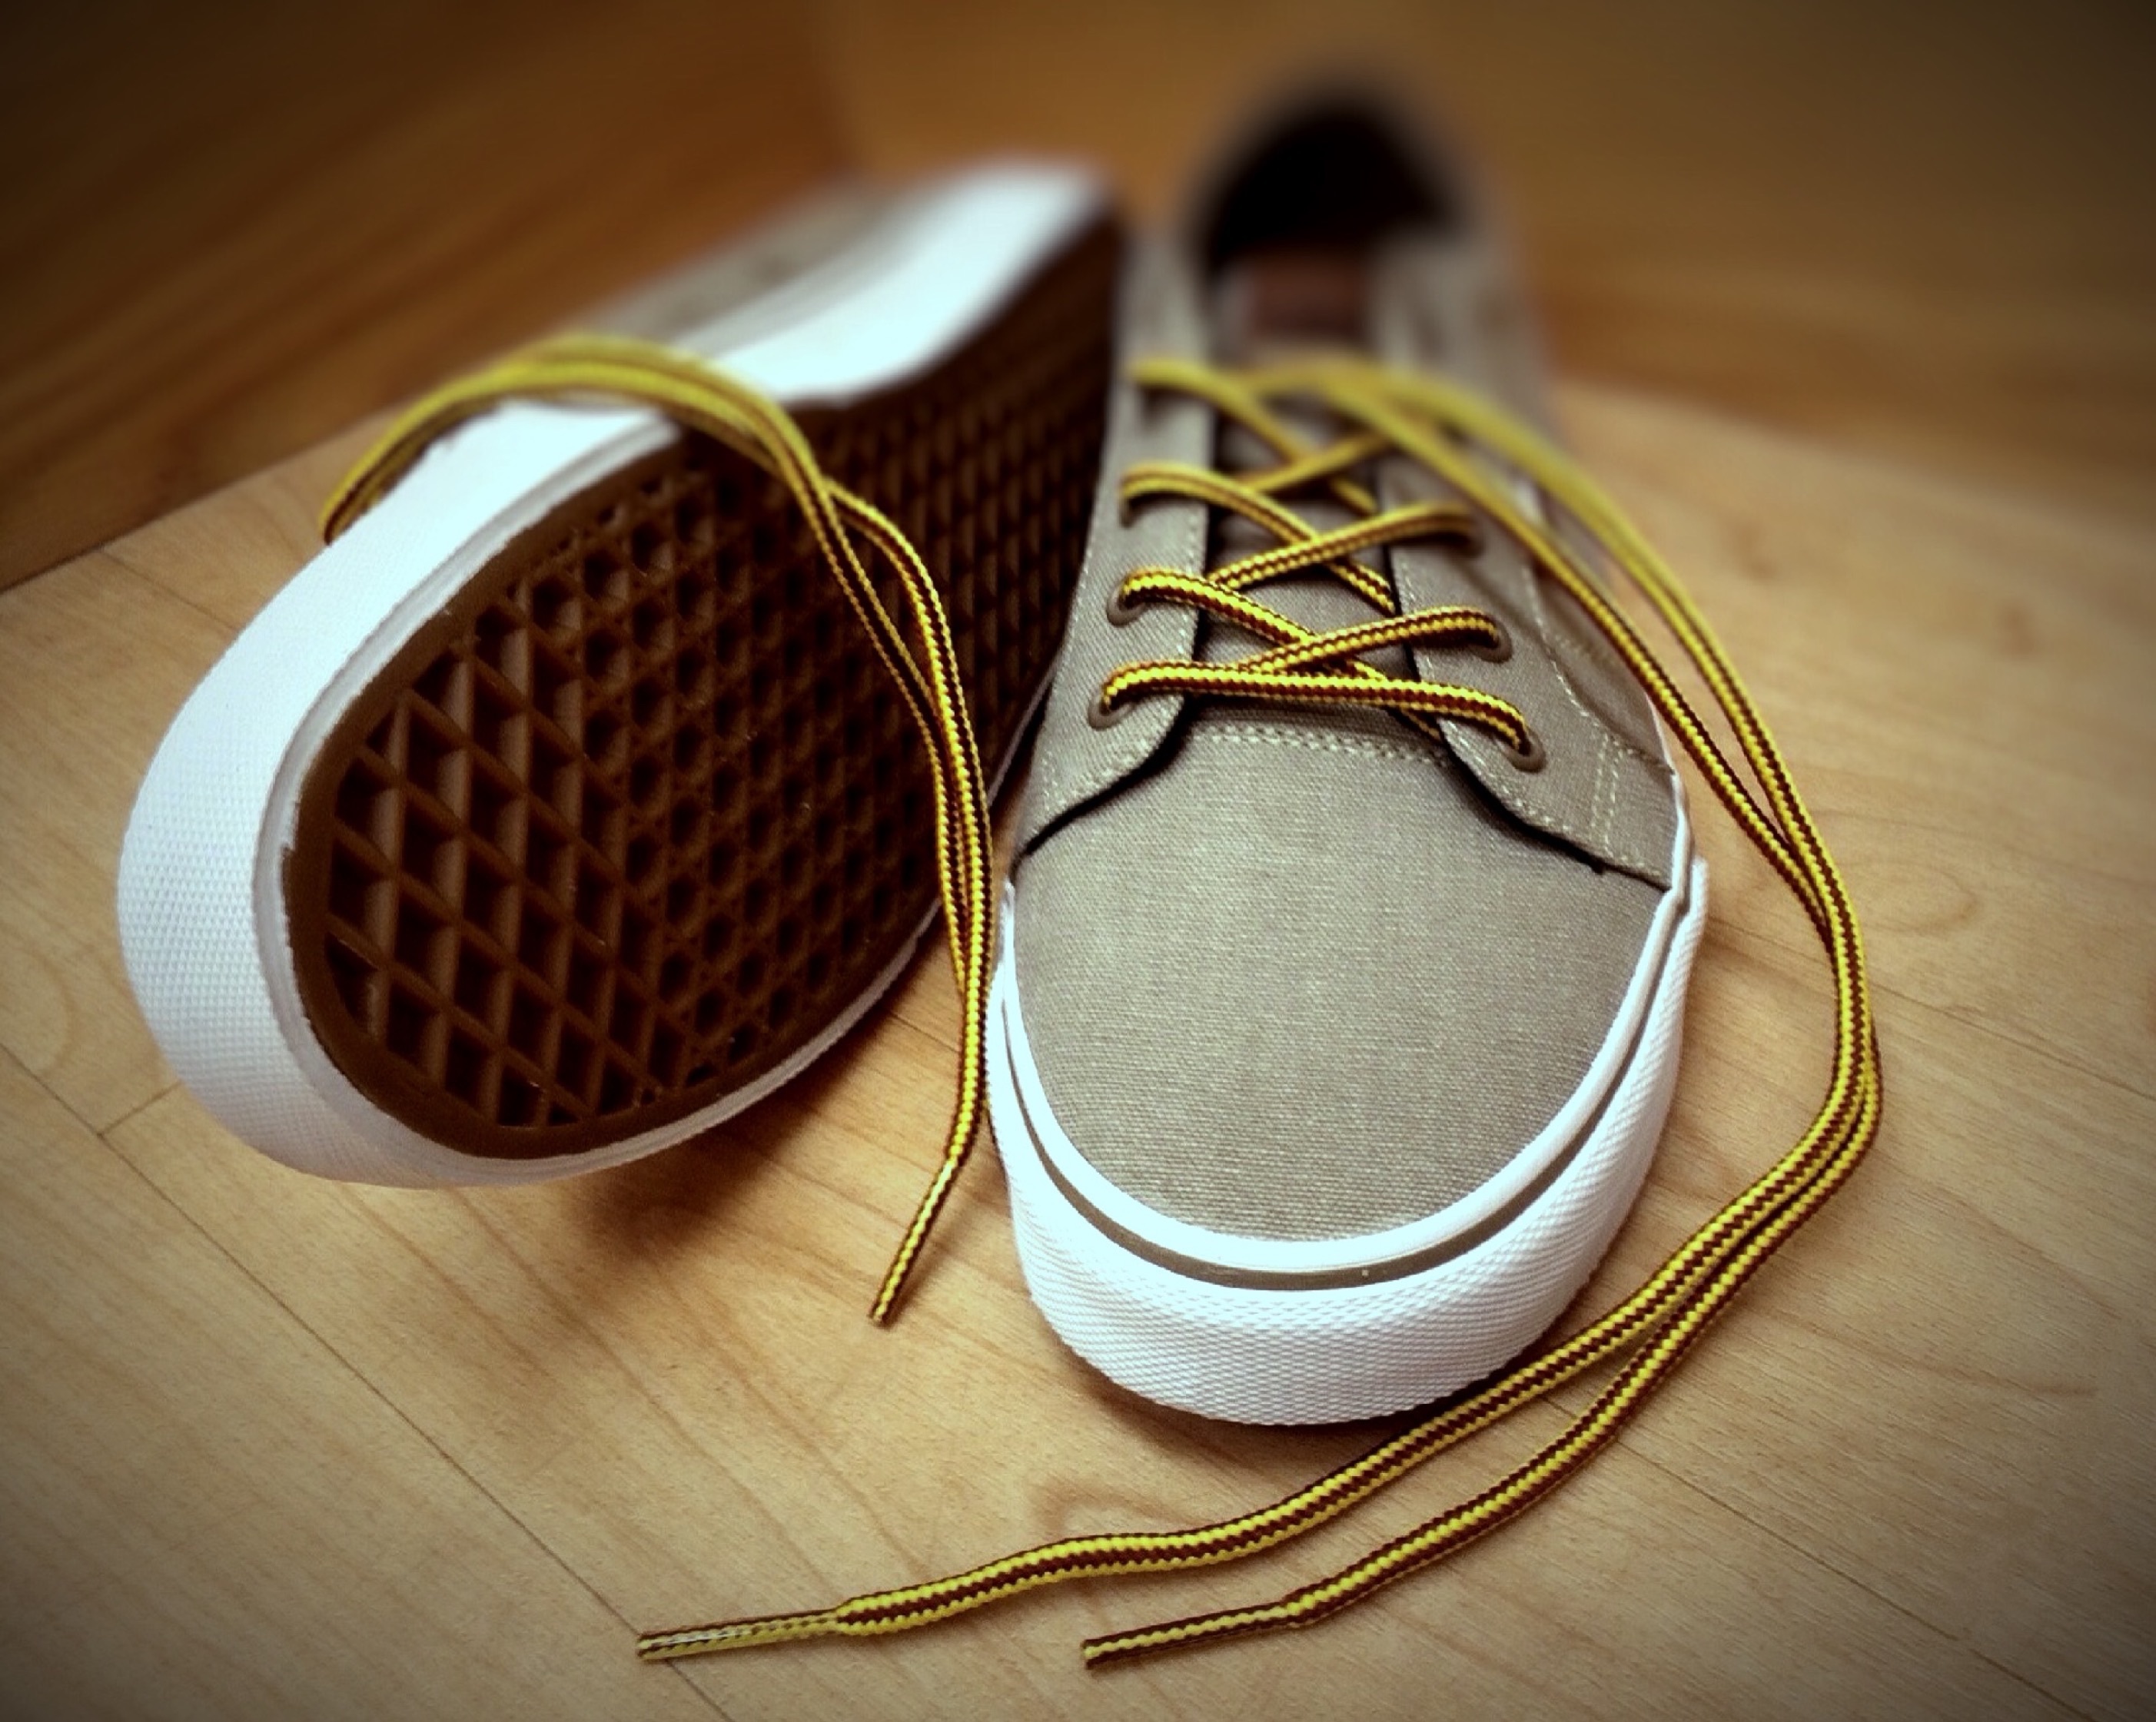
shoe, leather, leg, brown, fashion, yellow, hipster, shoes, sneakers, glasses, footwear, fashion accessory